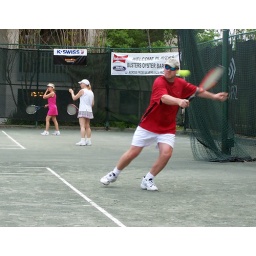
Joe playing in the Helen Drake tournament at Tops'l, wearing red shirt